Harvard Medical School

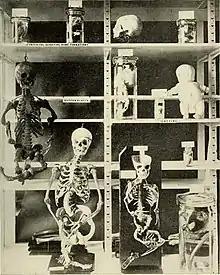
This 1910 photo shows abnormal specimens in the collection of the Warren Anatomical Museum at HMS (named for its founder John Collins Warren, first Dean of HMS).

Harvard Medical School has gone through many curricular revisions for its MD program. In recent decades, HMS has maintained a three-phase curriculum with a classroom-based pre-clerkship phase, a principal clinical experience (PCE), and a post-PCE phase.